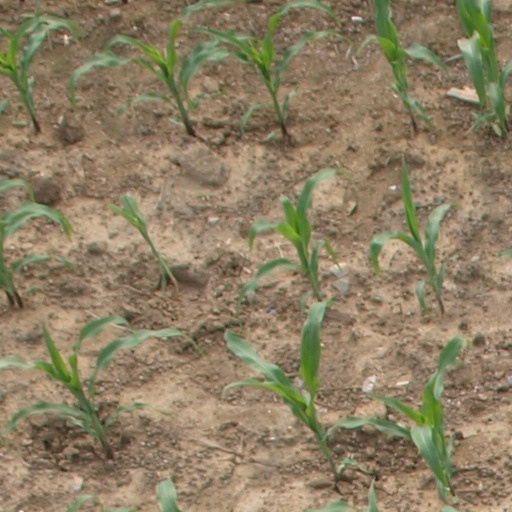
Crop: maize; corn